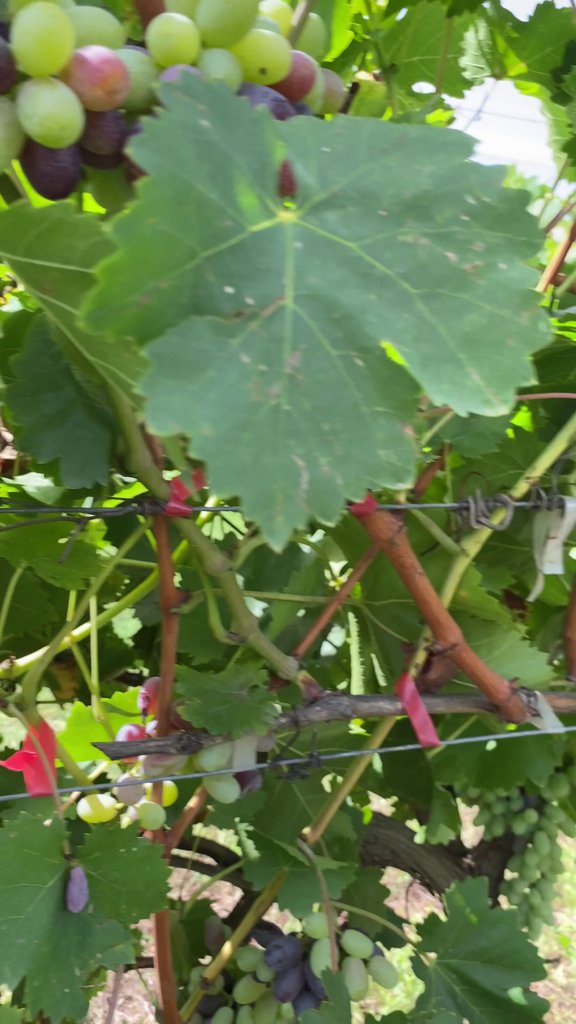
Berries visible: 103
Grape clusters: 4